Northern Iran

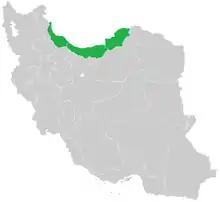

Northern Iran, is a geographical term that refers to a relatively large and fertile area, consisting of the southern border of the Caspian Sea and the Alborz mountains.